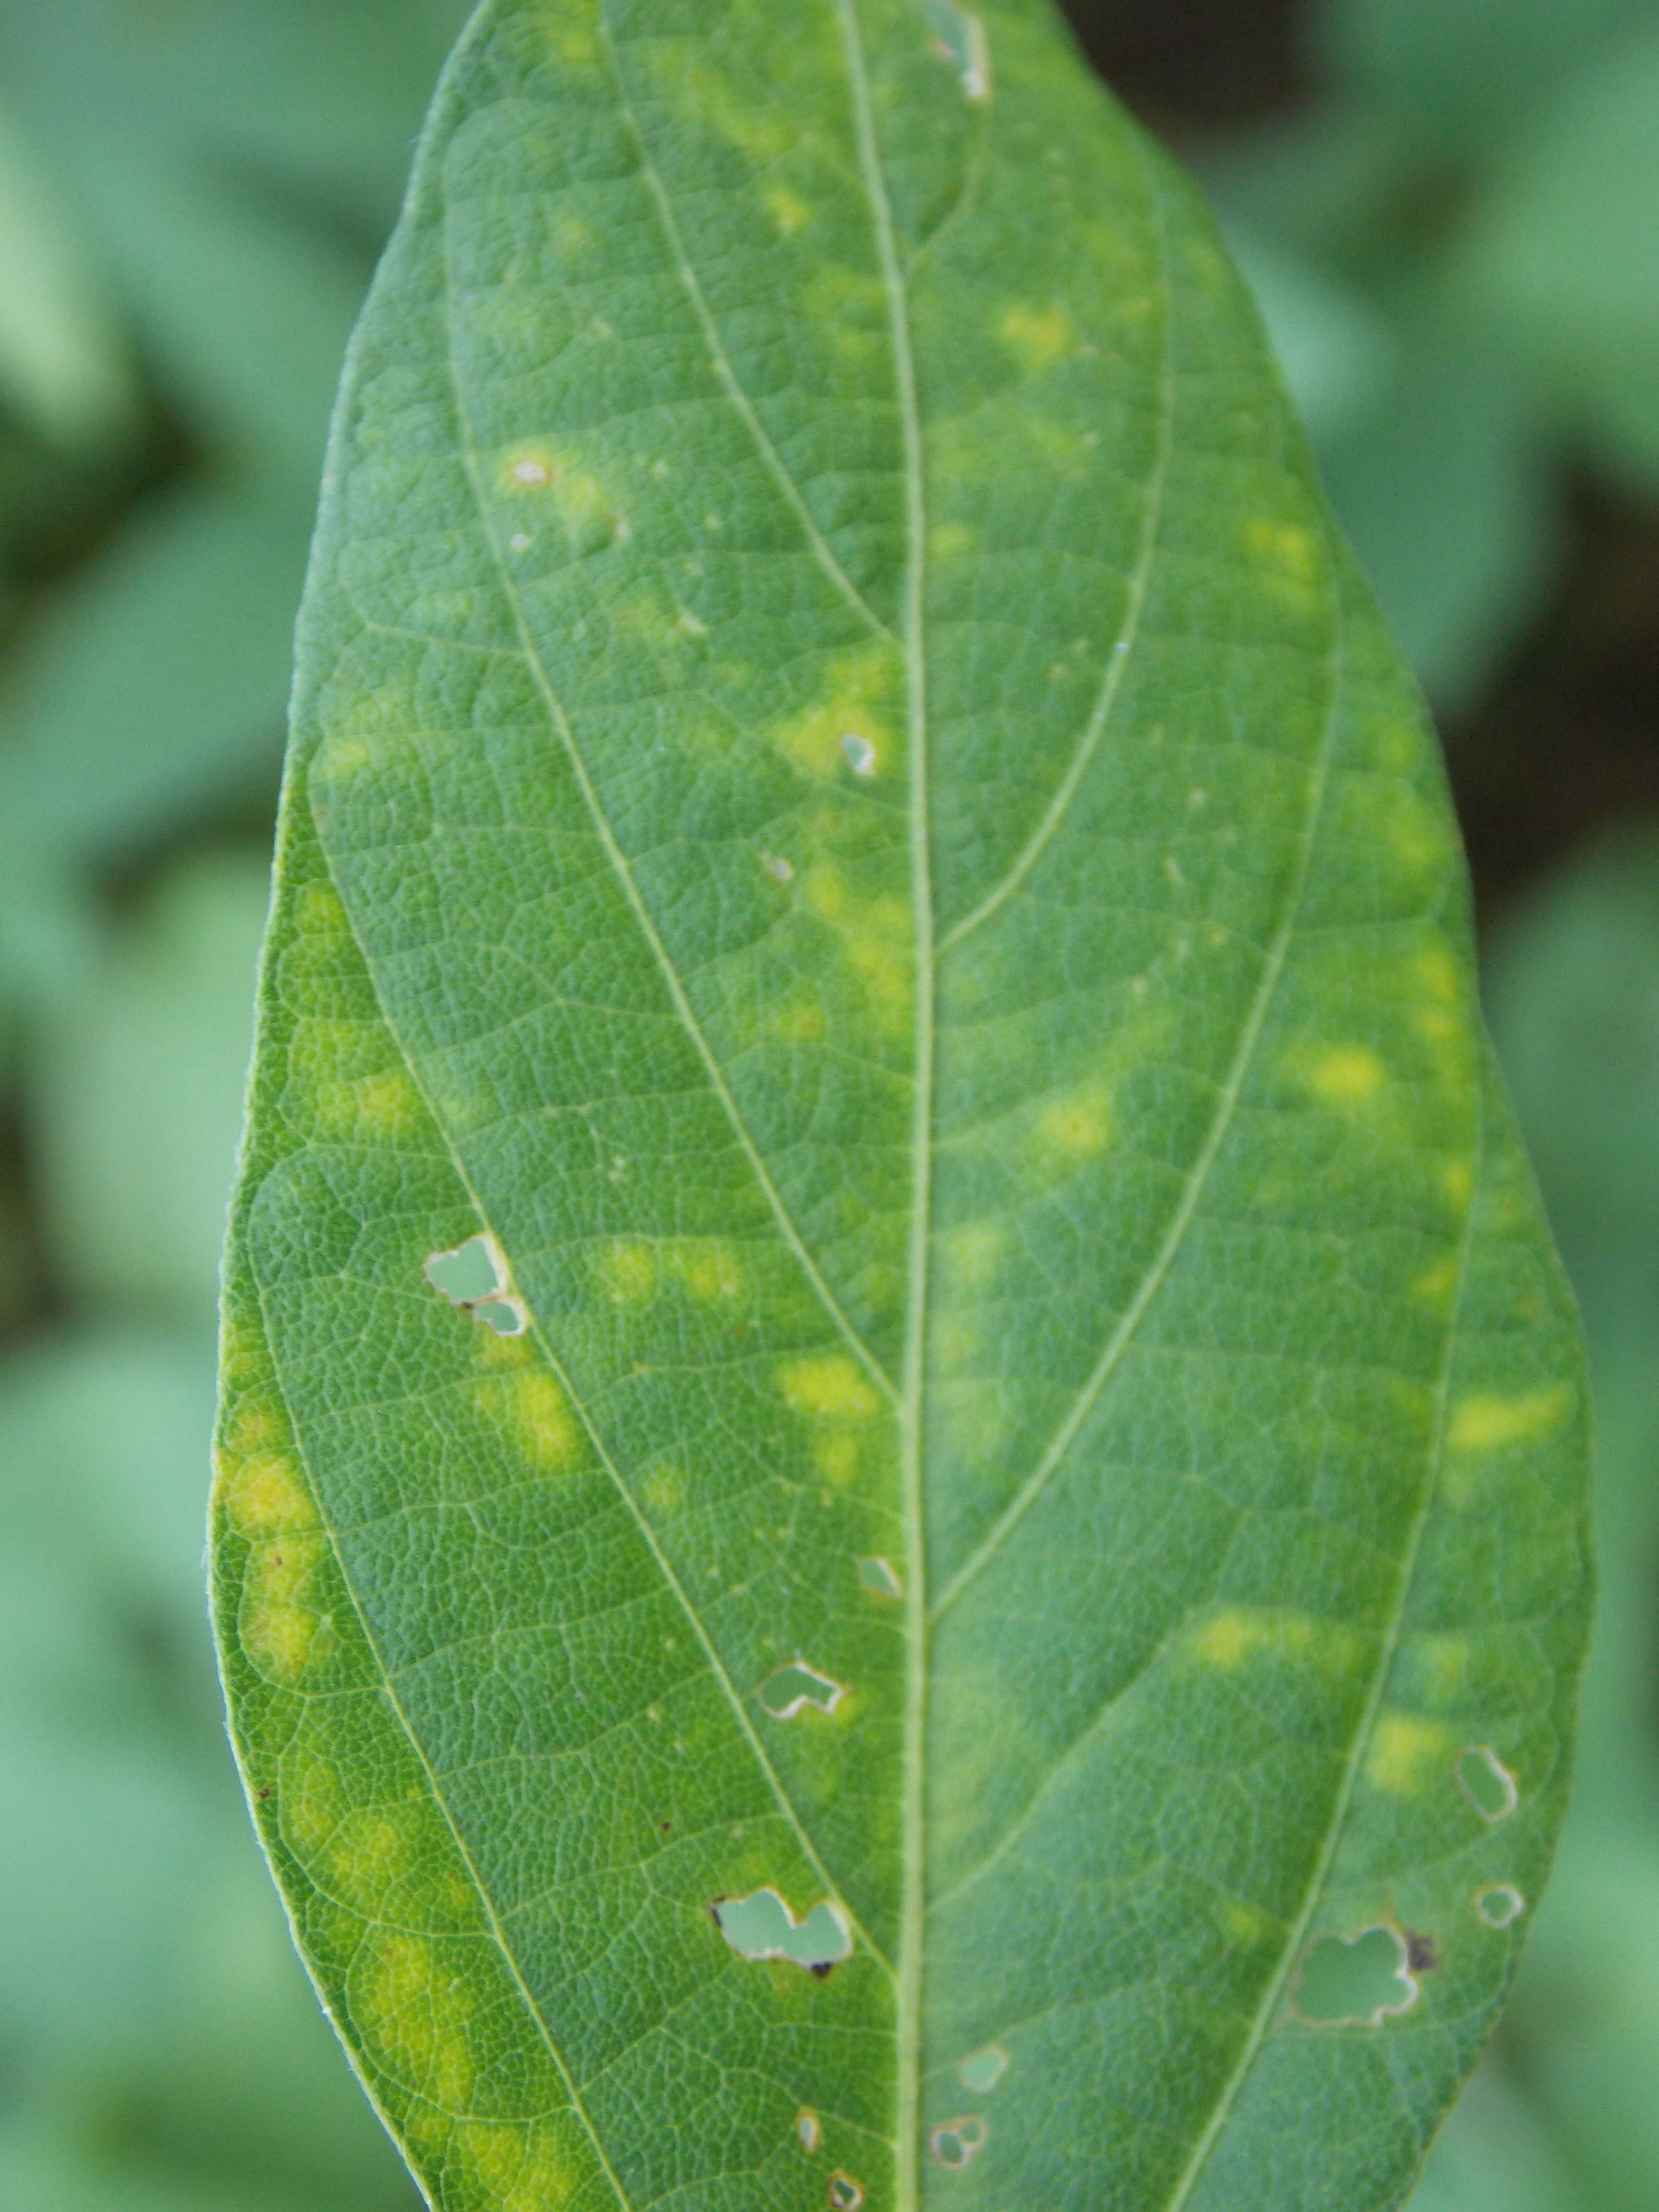
Label: Disease